Brooke Tessmacher

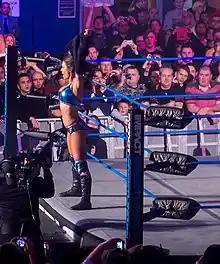
Tessmacher in early 2013

On January 13, 2013, at Genesis, Tessmacher competed in a five–woman gauntlet match to determine the number one contender to the TNA Women's Knockout Championship, but was eliminated by Gail Kim. On the February 7 episode of "Impact Wrestling", Tessmacher defeated Tara in a non–title match and earned another shot at the championship which she received during a fatal four–way elimination match two weeks later, but was eliminated by Velvet Sky. In April, Brooke was defeated by Mickie James in a number one contender's match.